Effects of Cyclone Amphan in India

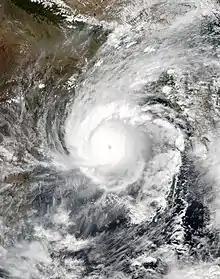
Amphan approaching East India and Bangladesh on 19 May

The government of Odisha directed the magistrates of four districts on 15 May to establish shelter homes for possible evacuees. Odisha Chief Secretary Asit Kumar Tripathy initially identified 403 possible cyclone shelters in areas potentially impacted by Amphan, though 105 served as temporary medical centres for quarantines associated with the concurrent COVID-19 pandemic. Shelters could only be filled to one-third capacity to maintain social distancing guidelines due to the pandemic.